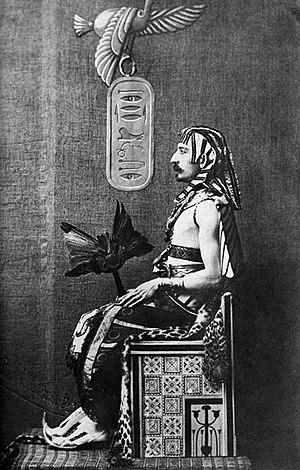
Pierre Loti en pharaon